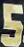
Number: 5